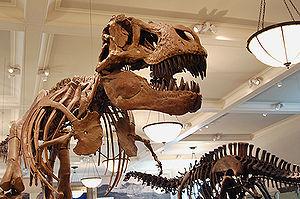
Suchomimus est un genre éteint de grands dinosaures Spinosauridae avec une mâchoire comparable à celle d'un crocodile.
Malawisaurus est un genre éteint de dinosaures sauropodes, un titanosaure lithostrotien. Il vivait dans ce qui est actuellement l'Afrique, et plus spécifiquement le Malawi, durant l'Aptien au Crétacé inférieur. Il s'agit de l'un des rares titanosaures dont le crâne a été découvert.
La liste des genres de dinosaures recense tous les genres qui ont été inclus dans le super-ordre Dinosauria à l'exception de la classe Aves et des termes à usage uniquement vernaculaire. La liste inclut tous les genres communément acceptés, mais aussi ceux considérés comme invalides, douteux, ou qui n'ont pas été formellement publiés, ainsi que les synonymes plus récents de noms plus établis et les genres qui ne sont plus considérés comme des dinosaures. De nombreux noms ont été reclassifiés, qu'il s'agisse d'oiseaux, de crocodiles ou encore de bois pétrifié. Cette liste contient 1513 noms, dont environ 1190 sont considérés comme soit valides, soit nomen dubium.
Tsintaosaurus est un genre éteint de dinosaures ornithopodes de la famille des hadrosauridés ayant vécu en Chine à la fin du Crétacé supérieur, au Campanien, il y a environ 80,7 Ma.
Les Sinraptoridae constituent une famille éteinte de grands dinosaures carnivores appartenant à la super-famille des Allosauridae. Ils mesuraient jusqu'à 10 mètres de long et ont vécu du Jurassique supérieur jusqu'au Cénomanien.
Einiosaurus est un genre éteint de dinosaures herbivores cératopsiens du Crétacé supérieur ayant vécu dans le nord-ouest de l'Amérique du Nord. Ce genre est représenté par l'unique espèce Einiosaurus procurvicornis.